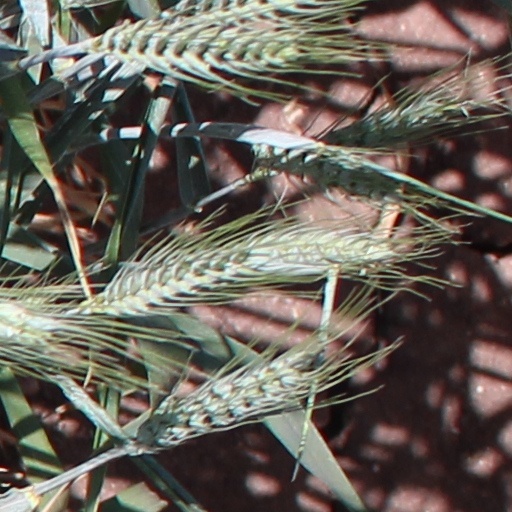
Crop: wheat